José Padilla Sr.

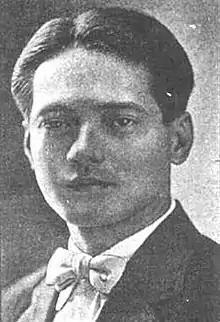

José Padilla y Gálvez (October 30, 1888 – August 13, 1945) also known by his screen name, Mario de Córdova, was a Filipino lawyer, politician and movie actor.